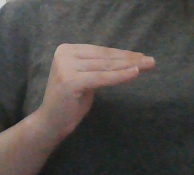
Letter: haa